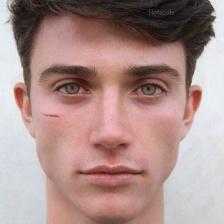
Label: faces